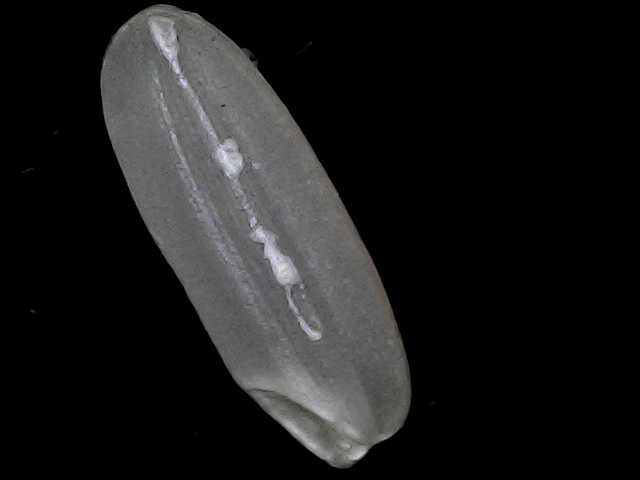
Rice variety: BD30